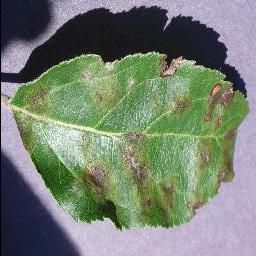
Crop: apple
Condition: scab